Slap Fight

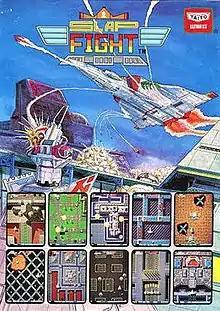
Arcade flyer

is a 1986 vertically scrolling shooter developed by Toaplan and published by Taito. Initially an arcade video game, it was ported to home systems by third-party developers. Set on the colonized fictional planet of Theron in the future, where an alien race led by Gaudy have invaded the human-controlled location, players assume the role of an Allied League of Cosmic Nations (ALCON) fighter pilot taking control of the SW475 space fighter craft in an effort to counterattack the invaders.